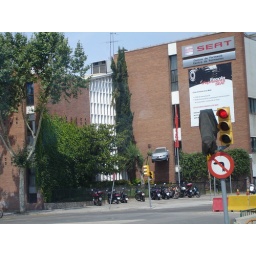
Note the car in the wall